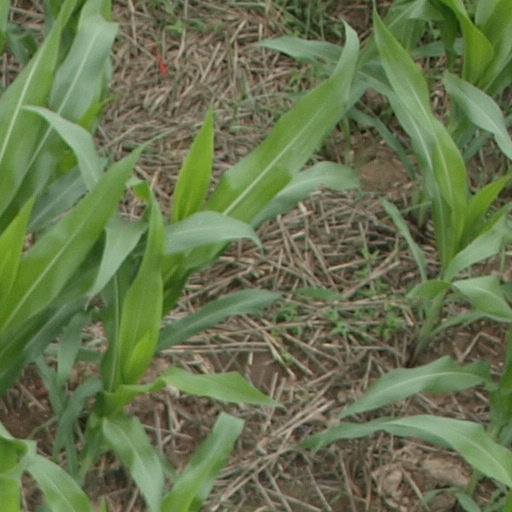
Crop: maize; corn